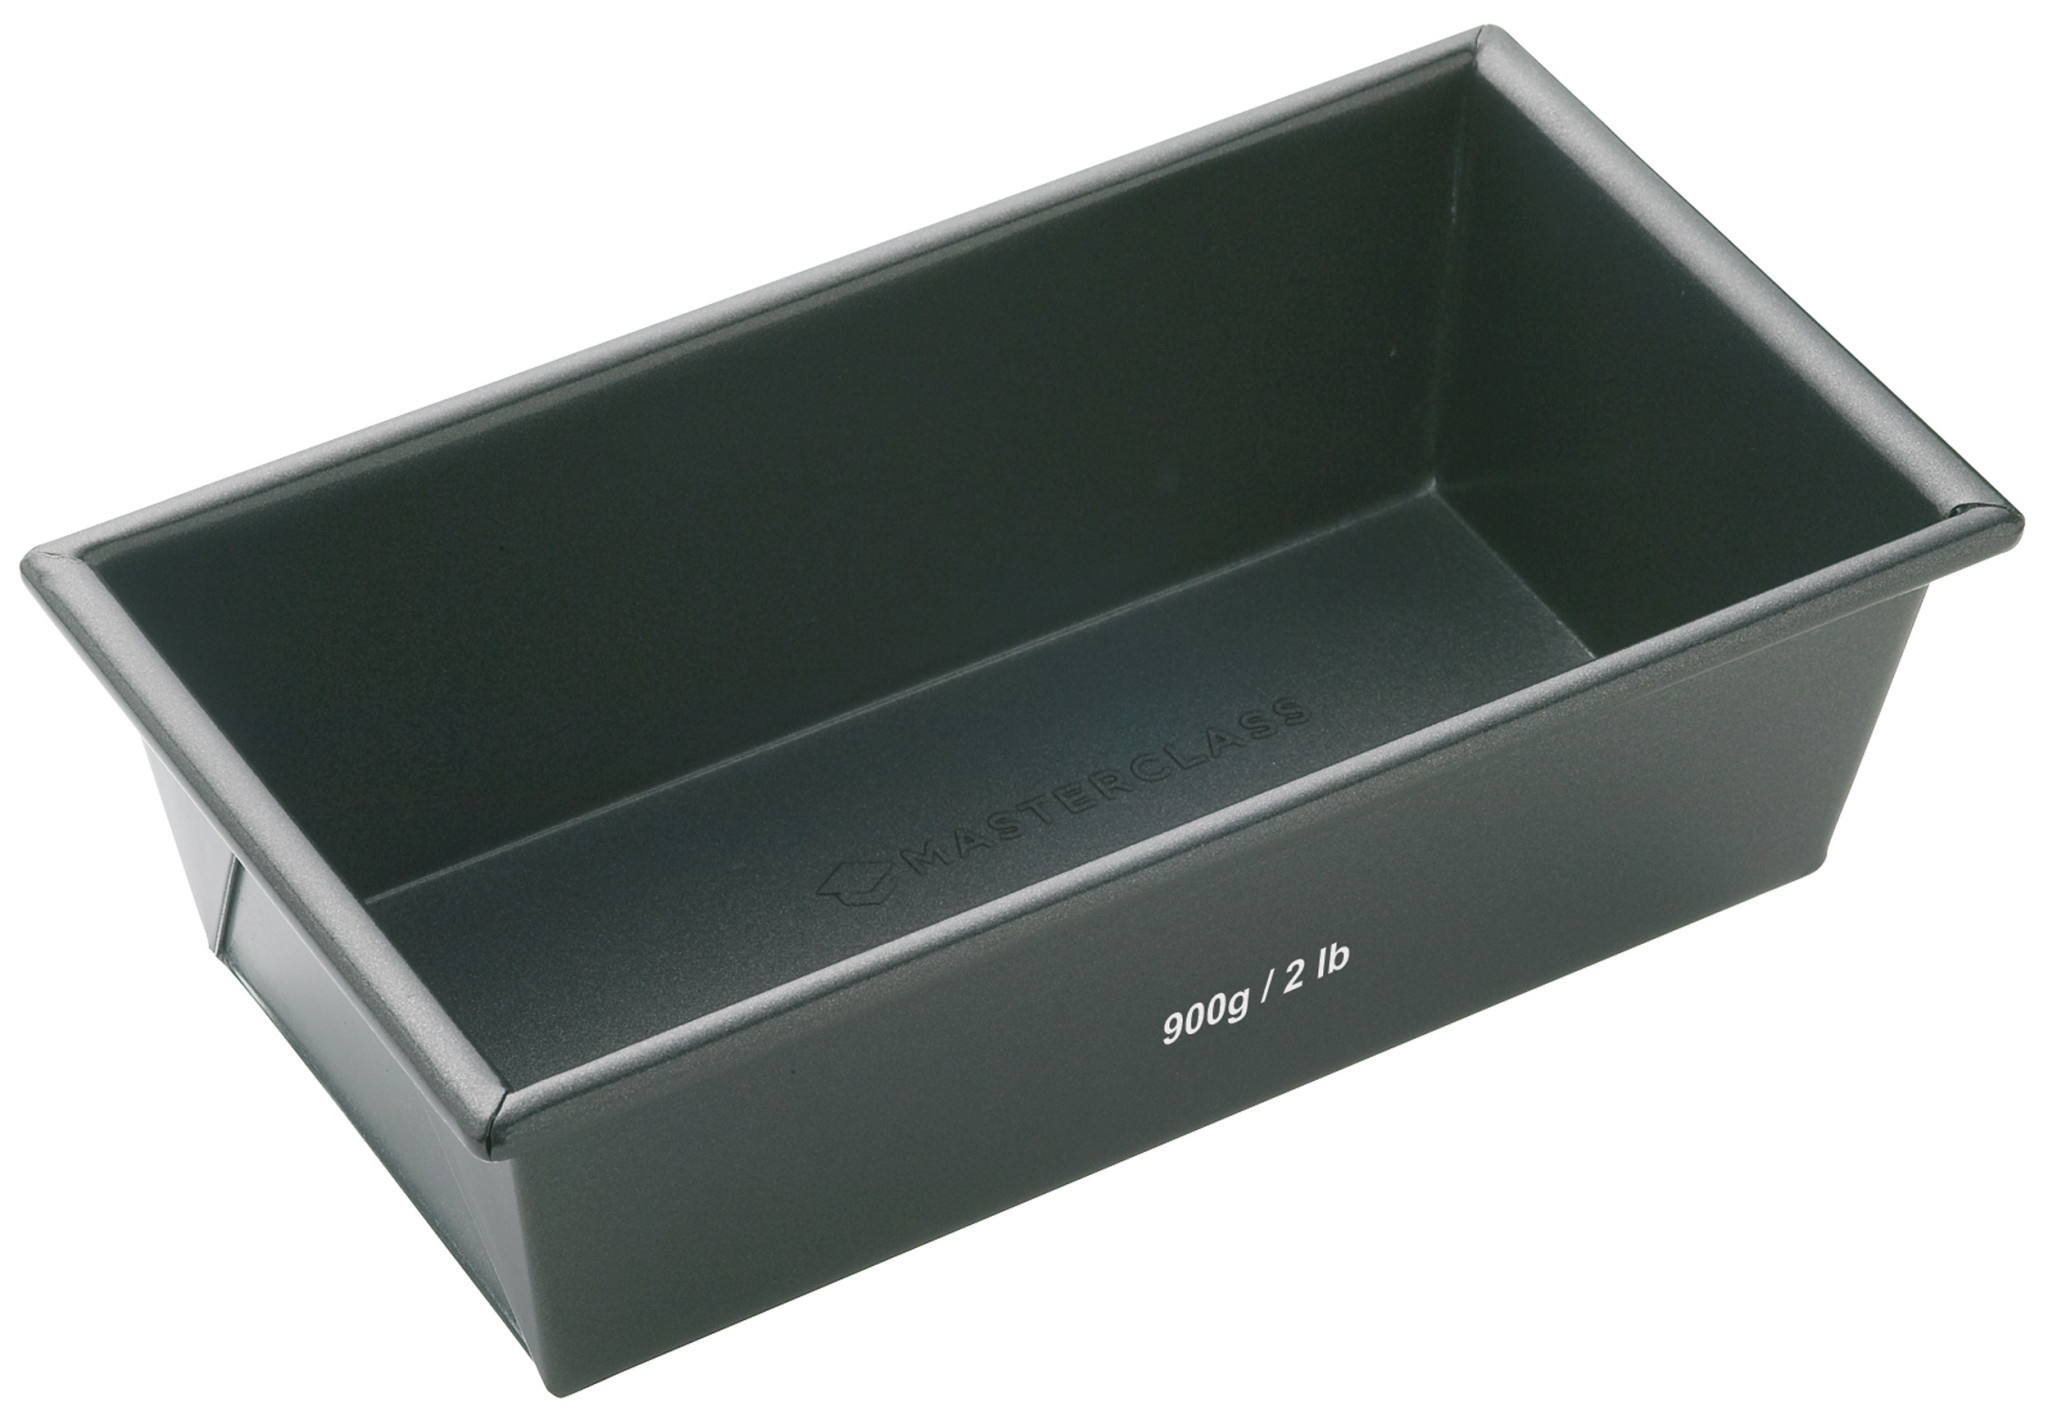
MasterClass Non-Stick 2lb Box Sided Loaf Pan
There's nothing quite like the delicious aroma of fresh homemade bread. With the MasterClass Non-Stick Box-Sided 2 lb Loaf Tin, it’s easier to achieve the perfect box shapes and crisp, golden crusts of authentic bakers' bread. That’s because it’s made of heavyweight, commercial-grade carbon steel with a state-of-the-art Quantum II non-stick coating. The tin measures 21 x 11 cm (8½” x 4½”), with a depth of 7 cm (3") – the perfect size for a 2 lb loaf. With its versatile box-sided design you can also use it to make meatloaf, fruit loaves and even pâté. For your peace of mind, this loaf pan is covered by the MasterClass 20-year guarantee and a 5-year non-stick guarantee.
Brand: MasterClass
Category: Home & Garden > Kitchen & Dining > Cookware & Bakeware > Bakeware > Bread Pans & Molds